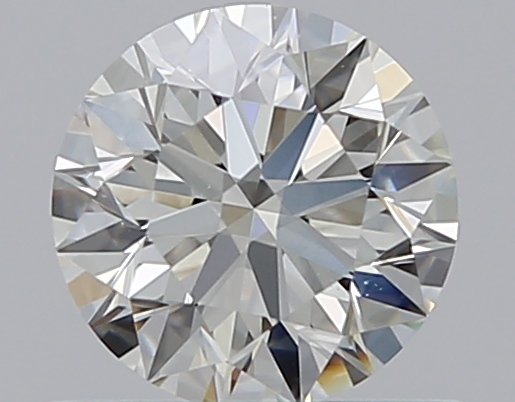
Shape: round
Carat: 0.58
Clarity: VS2
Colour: I
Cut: EX
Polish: EX
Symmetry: EX
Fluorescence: M
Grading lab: GIA
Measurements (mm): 5.3 x 5.32 x 3.32